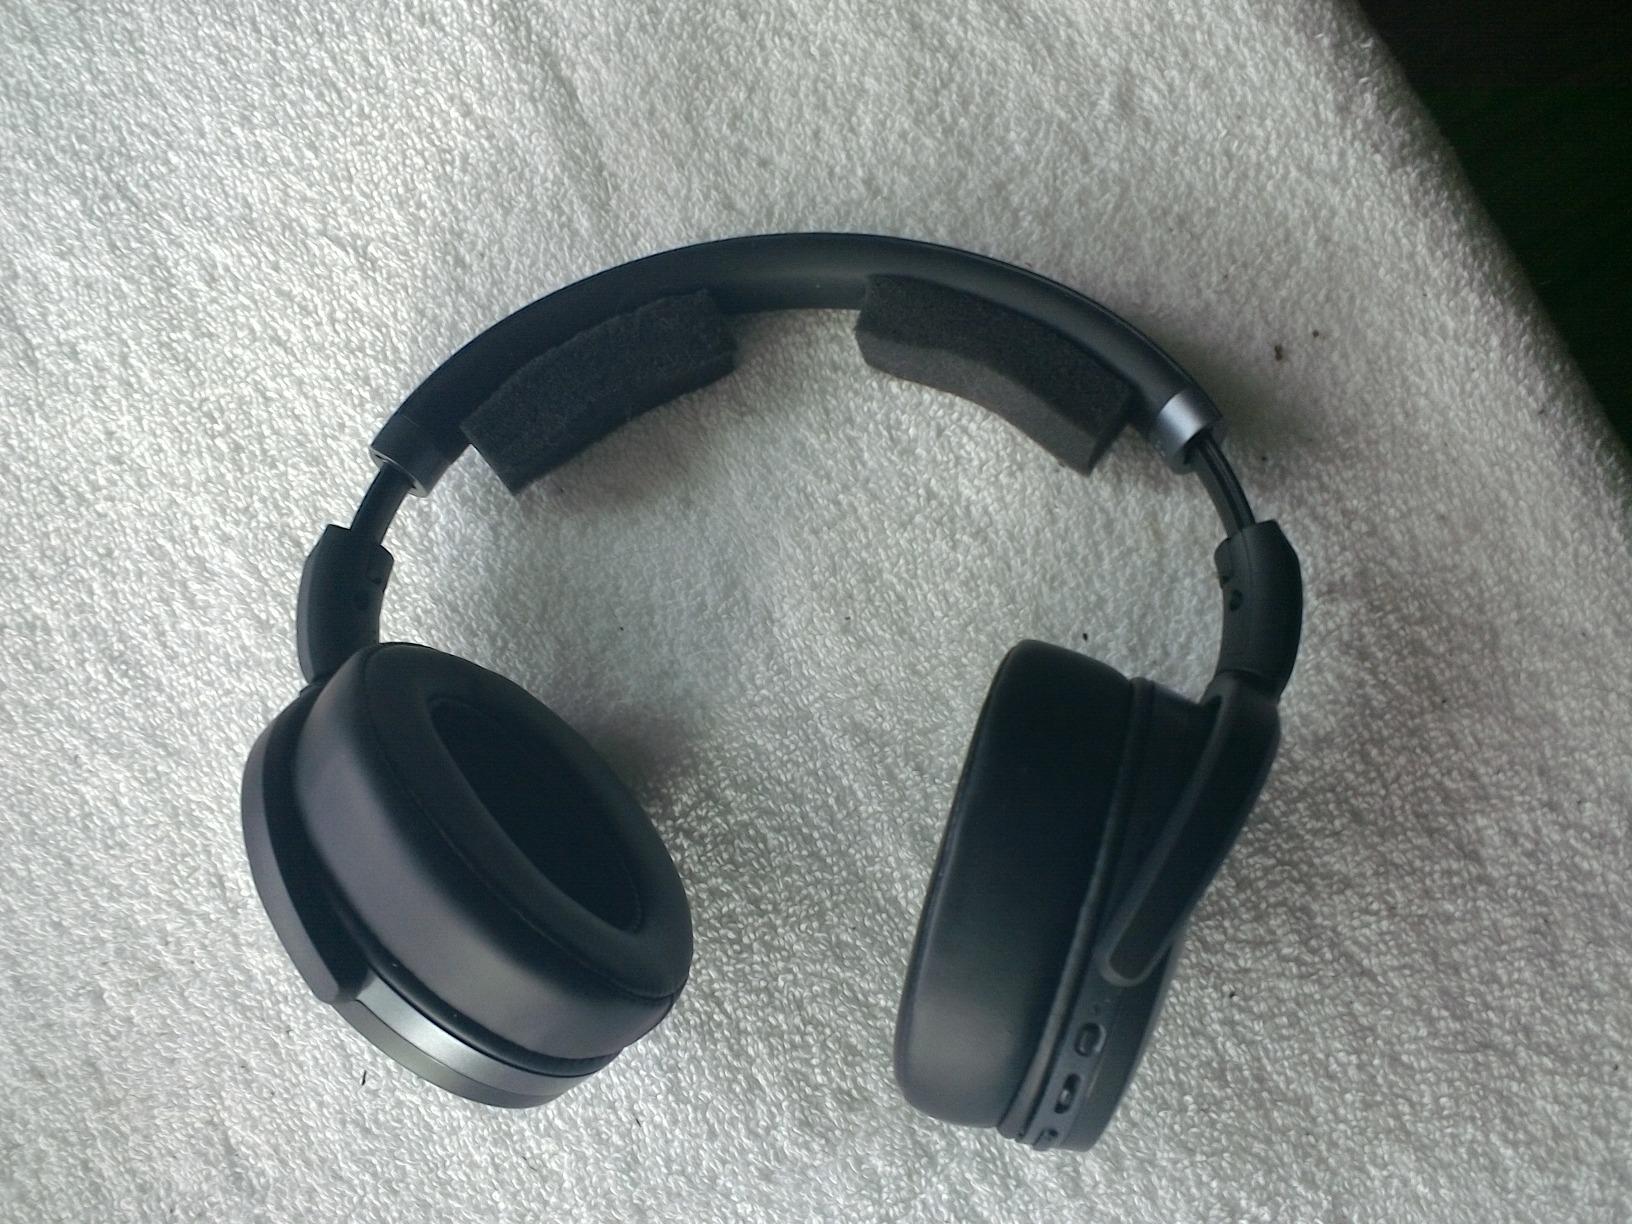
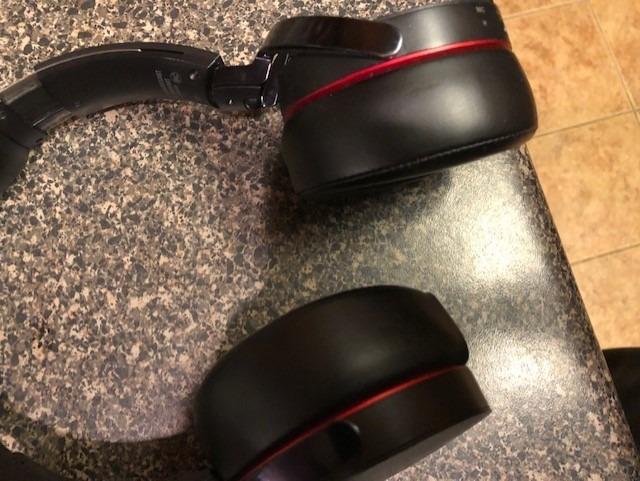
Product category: headphones
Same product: no